Krack (film)

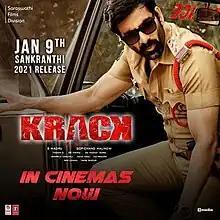
Theatrical release poster

Krack is a 2021 Indian Telugu-language action thriller film directed by Gopichand Malineni, who wrote the script with the dialogues by Sai Madhav Burra. It stars Ravi Teja, Shruti Haasan, Samuthirakani, and Varalaxmi Sarathkumar. Produced by B. Madhu under Saraswathi Films Division banner and based on multiple true incidents that took place in the states of Andhra Pradesh and Telangana, the film depicts the conflict between a circle inspector and a gangster. The film's narrative style is inspired from 2018 Kannada film "Tagaru".